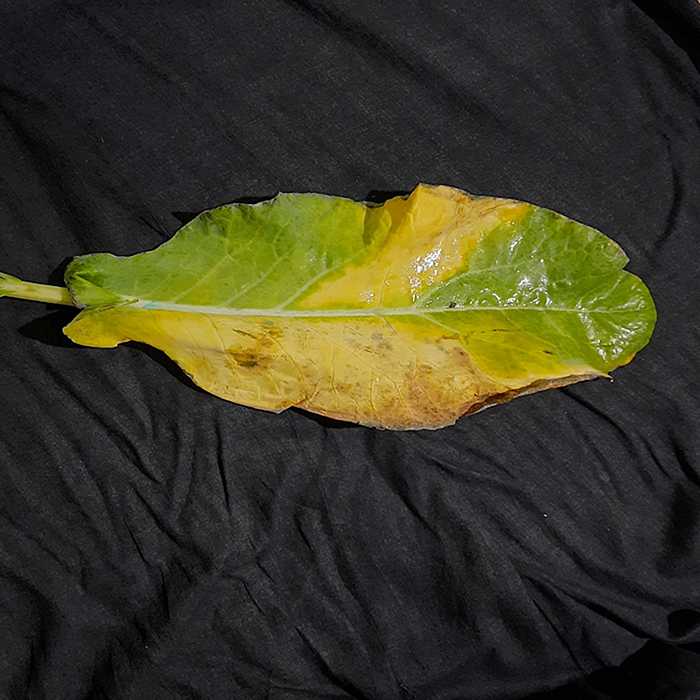
Plant: Cauliflower
Label: Black Rot